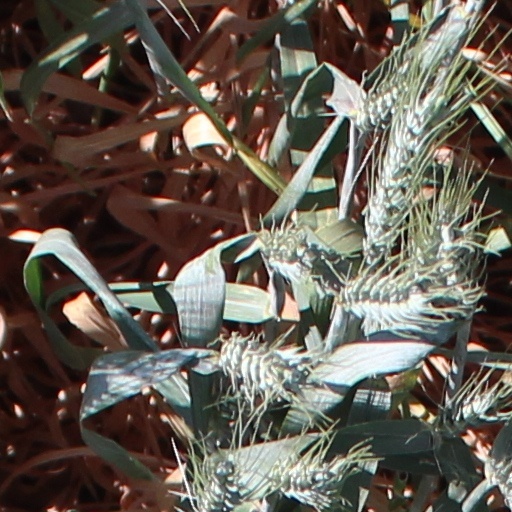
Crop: wheat